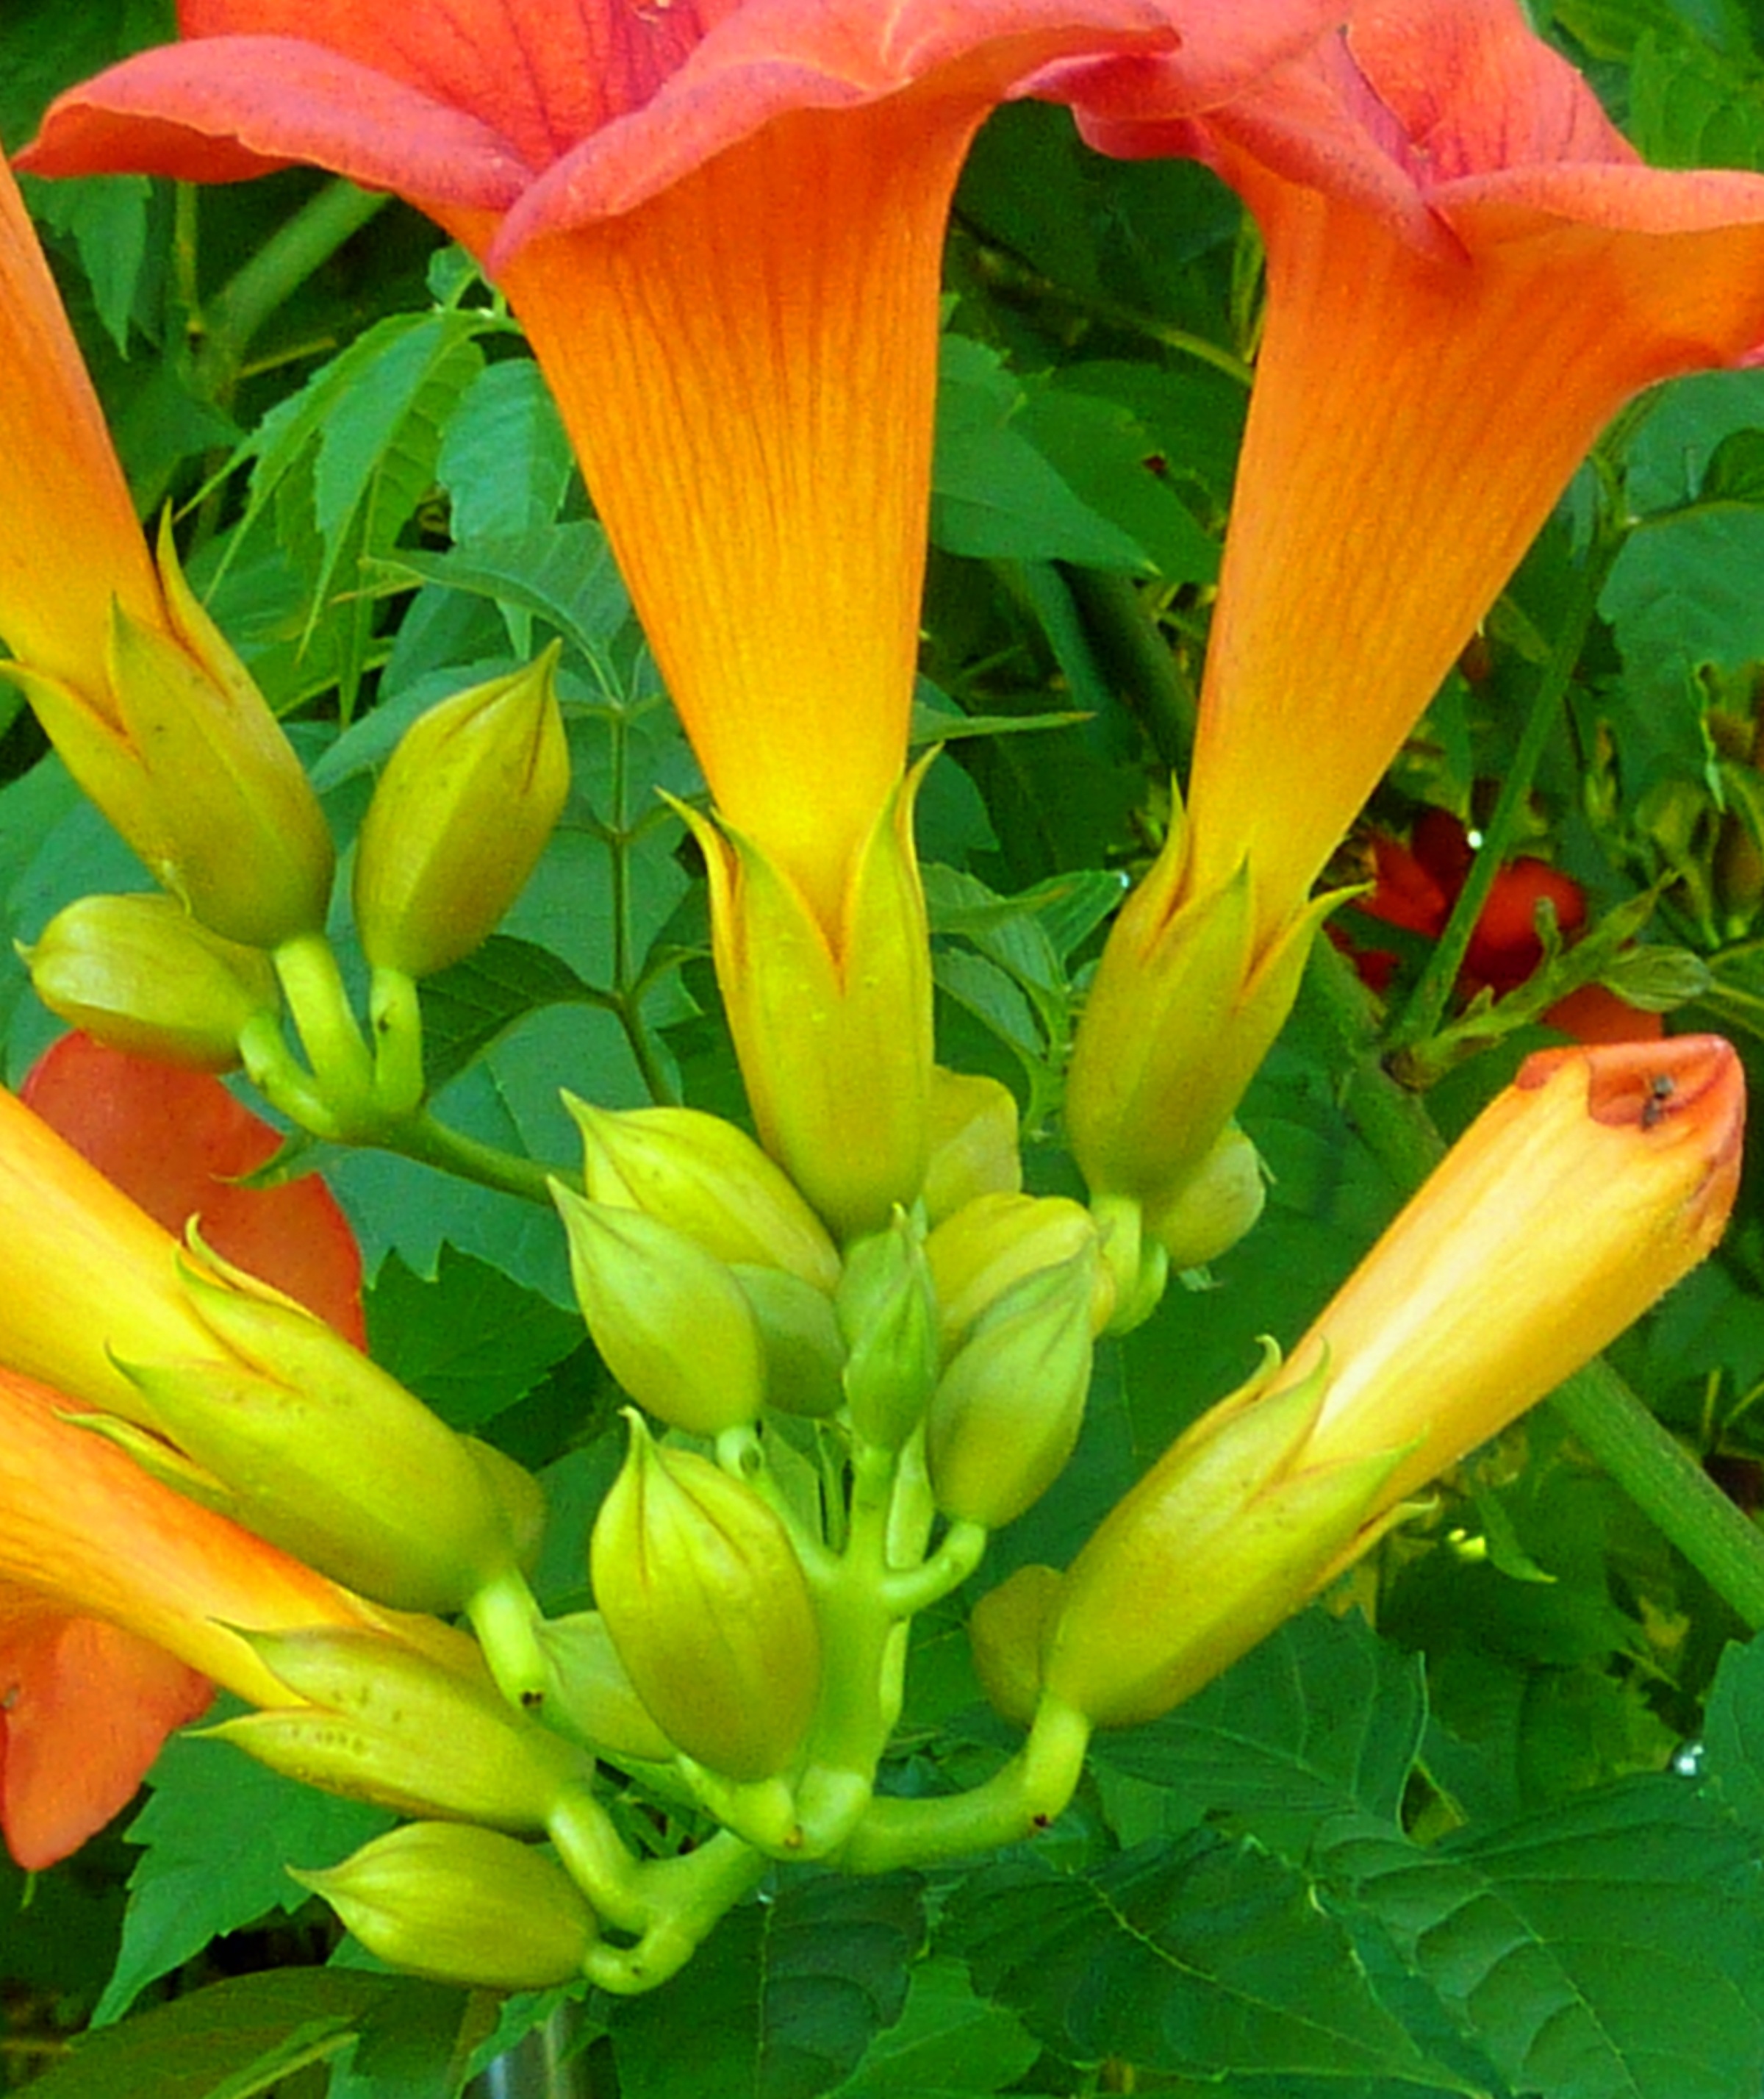
plant, flower, petal, bloom, food, spring, produce, color, colorful, yellow, garden, pink, close, flora, flowers, beautiful, bud, flower garden, arum, inflorescence, flowering plant, genus, flower buds, land plant